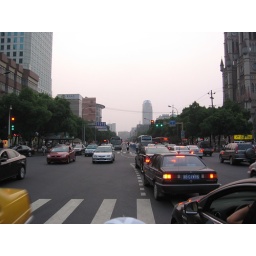
Note the yellow blur to the bottom left and black car to the bottom right (I'm standing in the middle.)